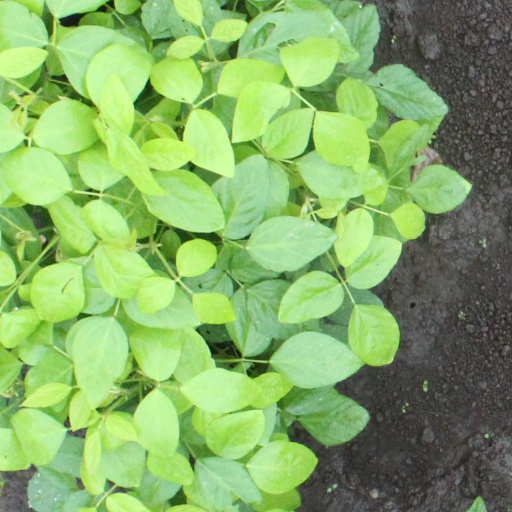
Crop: soybean